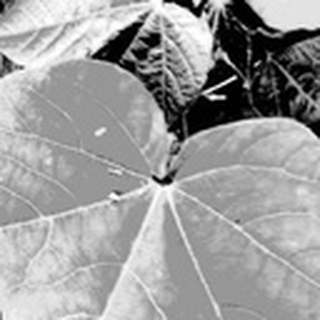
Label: healthy_cotton